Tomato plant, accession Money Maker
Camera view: vertical (180 deg); turntable rotation: 300 degrees
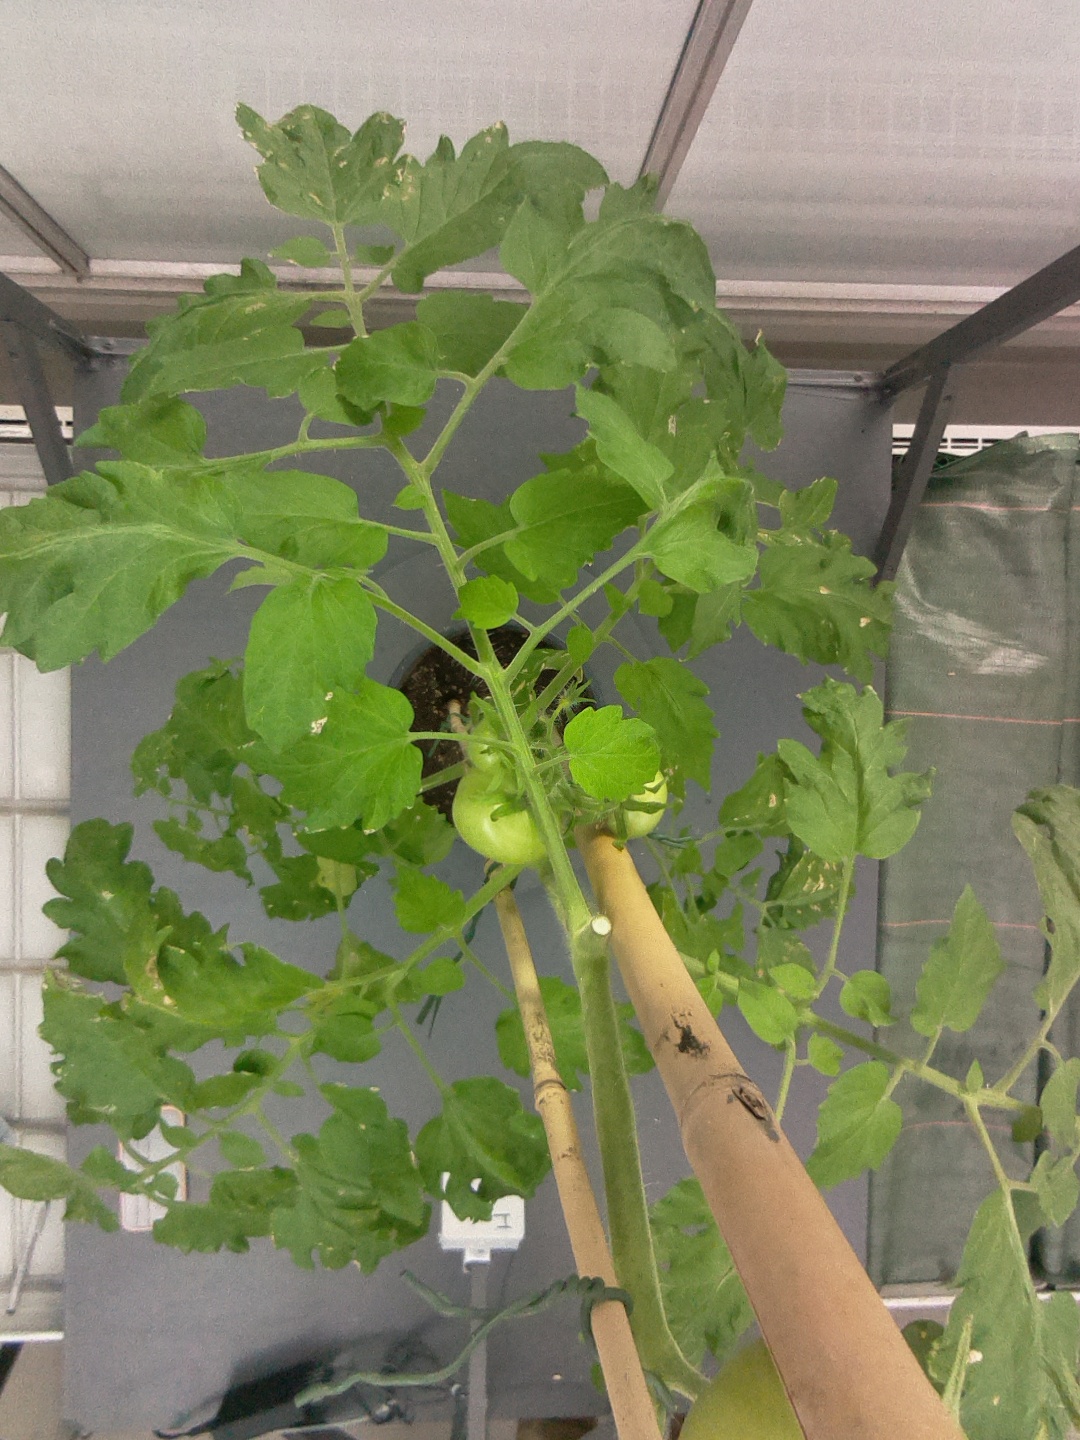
BBCH growth stage 73: 30%-40% of final fruit size